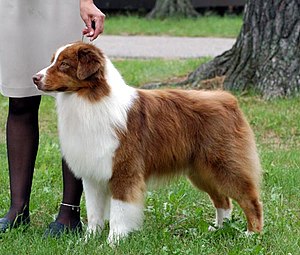
Australian Shepherd
Farvevarianten red tricolour
Australian Shepherd er en alsidig hyrdehund og gårdhund. Den er på trods af sit navn udviklet i USA. Det er en mellemstor, intelligent og aktiv hund. Den egner sig fortrinligt til både agility, lydighed og selvfølgelig hyrdning. De er ofte dygtige til flyball, frisbee og som redningshunde. Aussien er lærenem og udholdende, men kræver en del aktivitet og motion da den ellers selv finder på måder at underholde sig selv.